Classification of the Indigenous peoples of the Americas

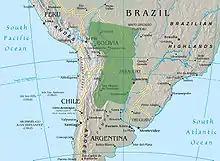
Approximate region of the Gran Chaco

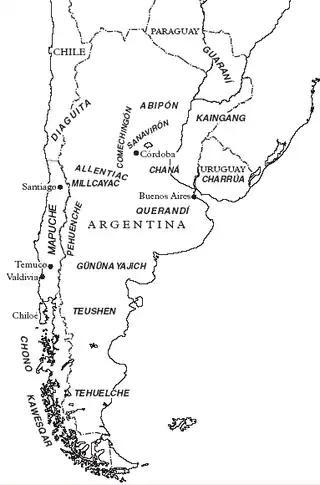
Patagonian languages at the time of European/African contact

Indigenous languages of the Americas (or Amerindian languages) are spoken by Indigenous peoples from the southern tip of South America to Alaska and Greenland, encompassing the land masses which constitute the Americas. These Indigenous languages consist of dozens of distinct language families as well as many language isolates and unclassified languages. Many proposals to group these into higher-level families have been made. According to UNESCO, most of the Indigenous American languages in North America are critically endangered and many of them are already extinct.